Cornell A. Wilson Jr.

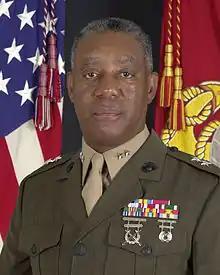

Cornell A. Wilson Jr. is a retired United States Marine Corps major general, who served as Director, Reserve Affairs Division, Manpower & Reserve Affairs, Headquarters, U.S. Marine Corps, in Quantico, Virginia.